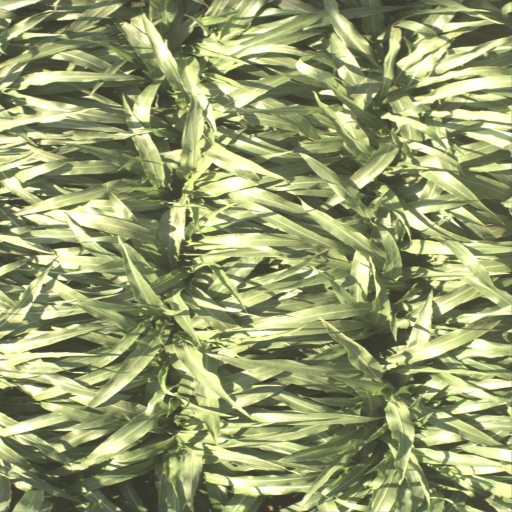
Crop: sorghum